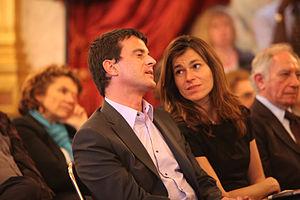
Manuel Valls et Aurélie Filippetti lors de la Journée du livre politique en 2009.
Aurélie Filippetti, née le 17 juin 1973 à Villerupt, est une femme politique et romancière française.